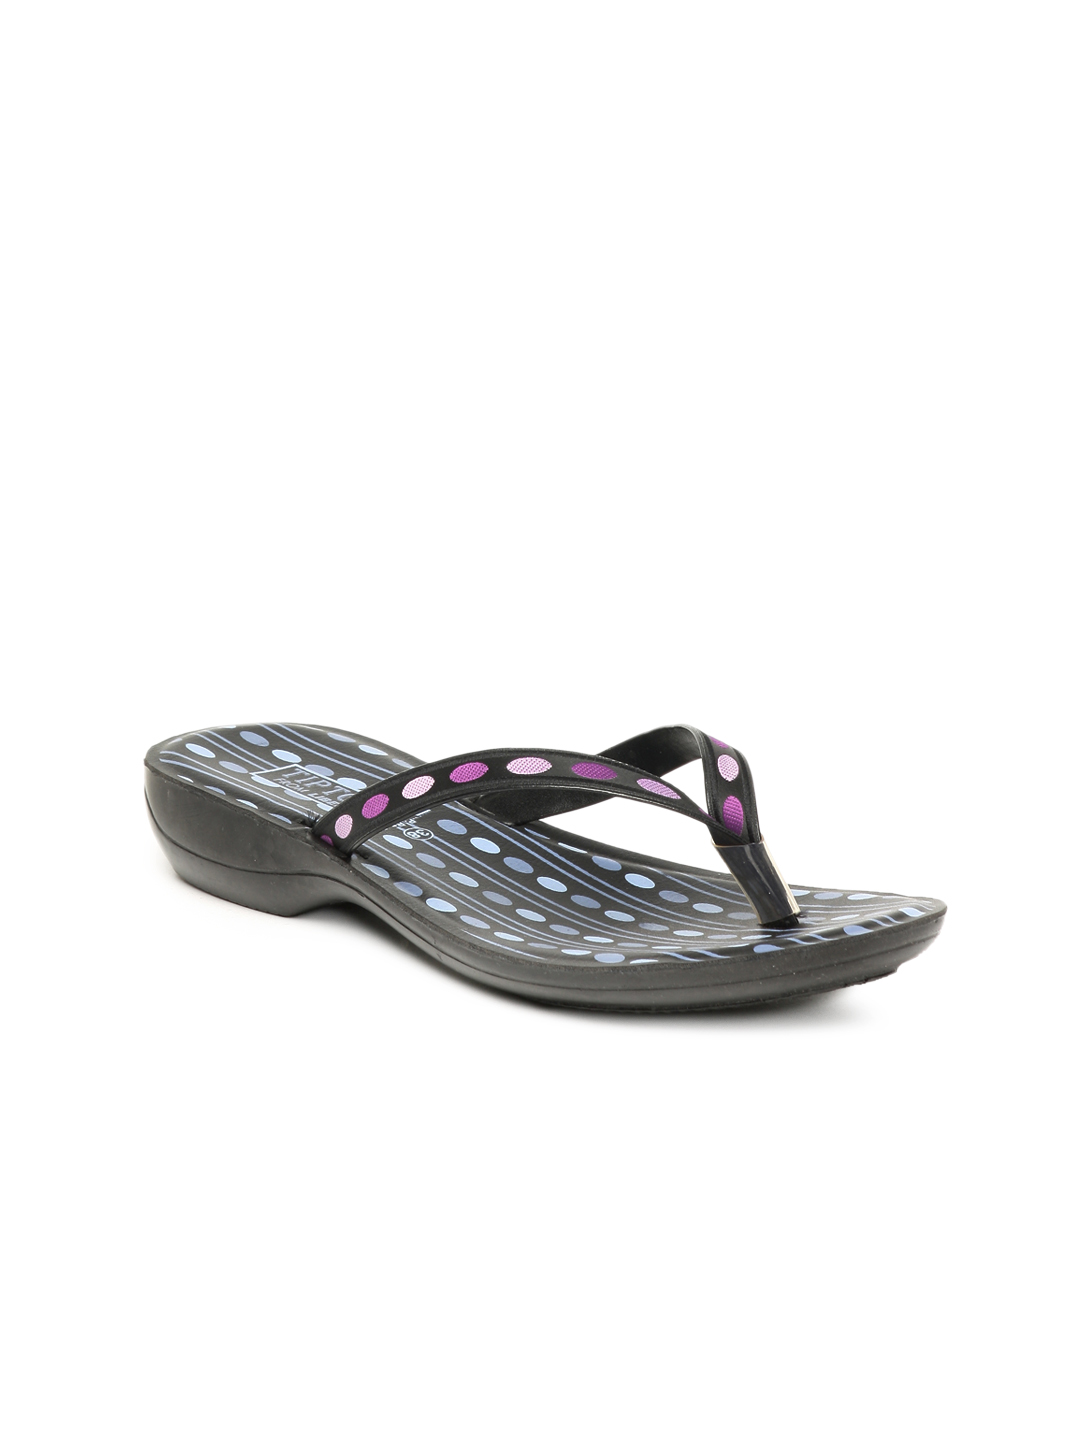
Tiptopp Women Purple Flip-Flops
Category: Footwear / Shoes / Heels
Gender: Women
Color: Purple
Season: Summer 2012
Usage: Casual